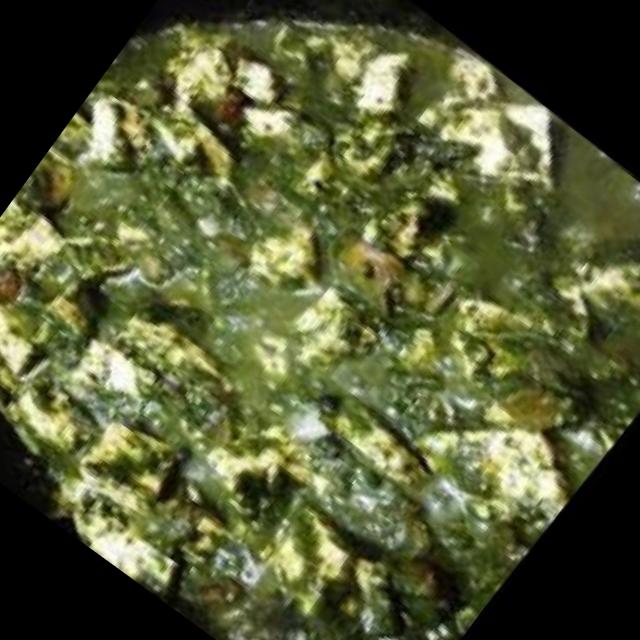
Dish: palak_paneer